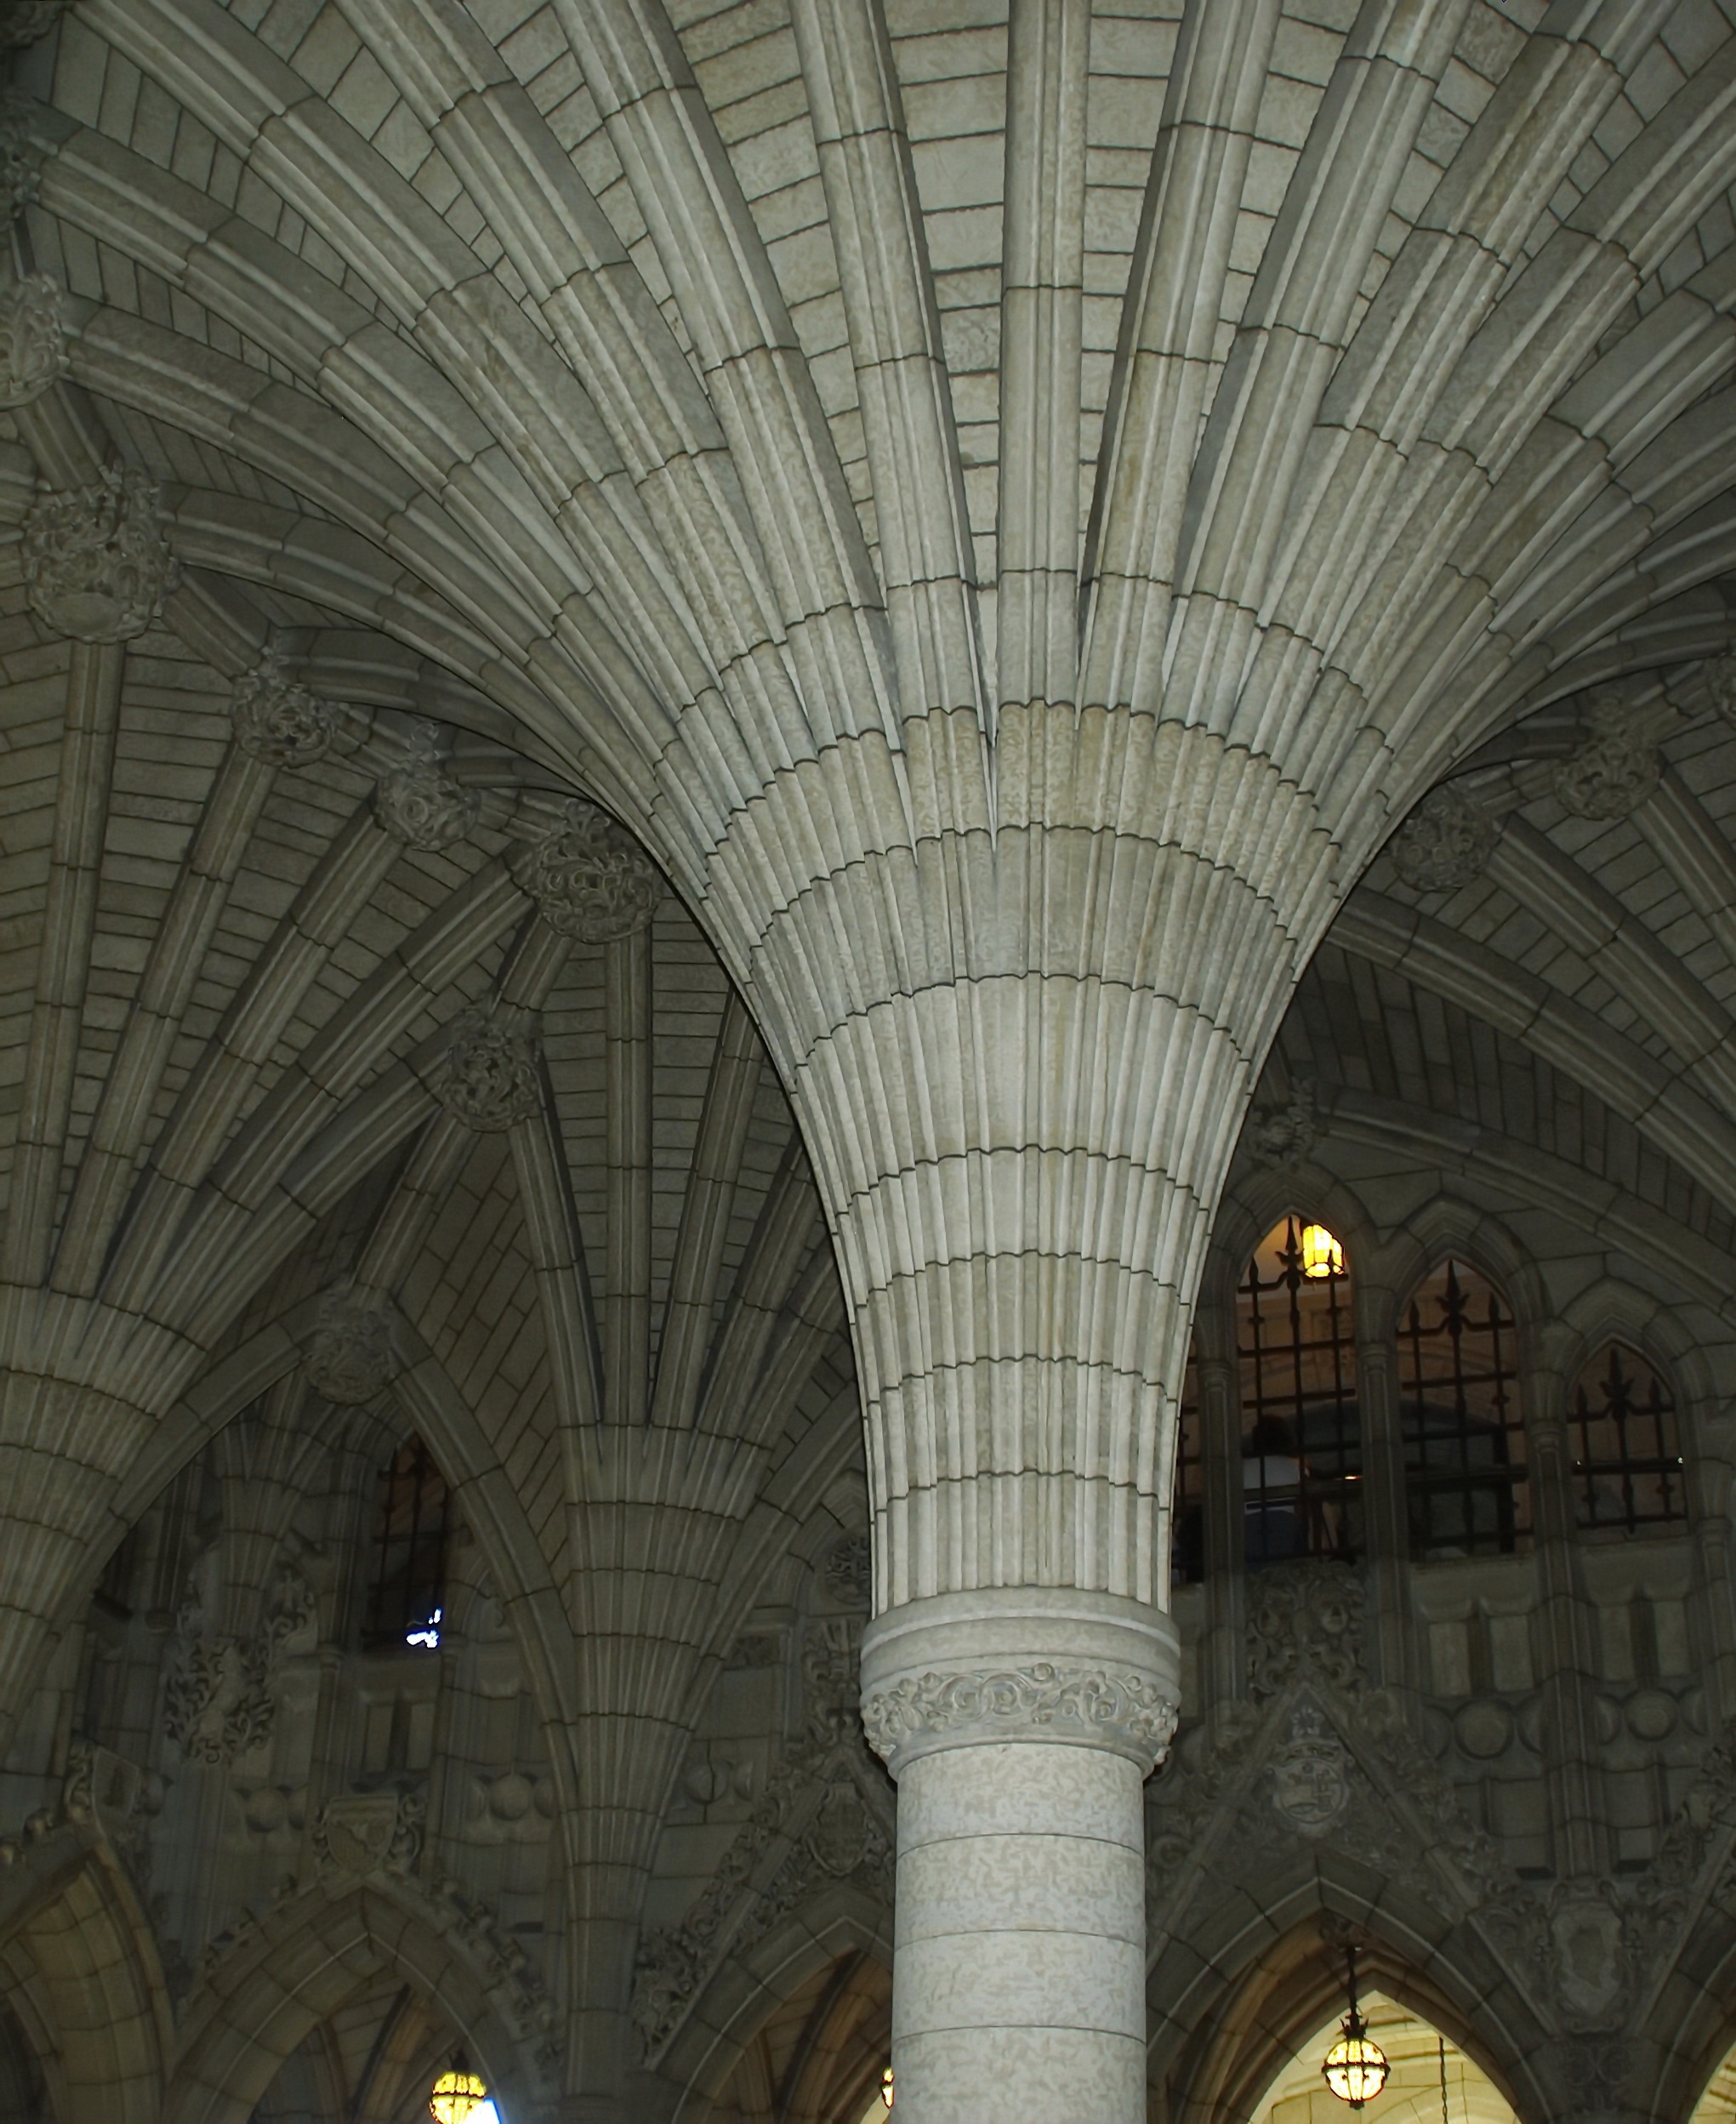
architecture, structure, building, arch, ceiling, pillar, column, hall, cathedral, place of worship, parliament, canada, symmetry, arcade, vault, ottawa, crypt, gothic architecture, ancient history